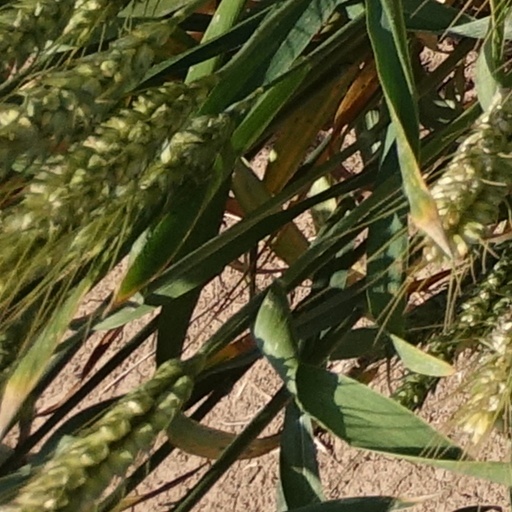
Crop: wheat